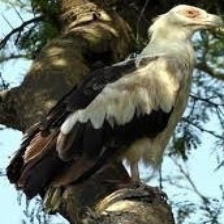
Species: PALM NUT VULTURE
Scientific name: GYPOHIERAX ANGOLENSIS
ImageNet parent category: vulture